Sincerity Is Scary

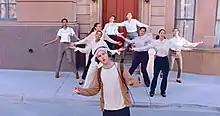
Healy performs the chorus with a choir of women in pantsuits, an Easter egg meant to represent the women in the United States Congress.

Healy continues walking the street before falling into a hole in the ground, immediately emerging from a nearby building. He engages in a dance-off with a well-dressed man in the street, reminiscent of the video for the band's "A Change of Heart" (2016), and the pair swap outfits out of frame. The singer performs a dance sequence evocative of Jackson and gives his hat to a child before dashing to a lamppost, swinging around it in reference to Gene Kelly. As the camera pans, Healy emerges from a different house and is greeted by a choir of women on the steps. The women, dressed in pantsuits, are meant to represent women in the United States Congress. After performing the chorus with them on the road, the singer performs a football trick and plays a game of hopscotch with one of the children. In a cartoonish fashion, he then rushes to save MacDonald from a falling piano that crashes onto the sidewalk as the chorus starts.